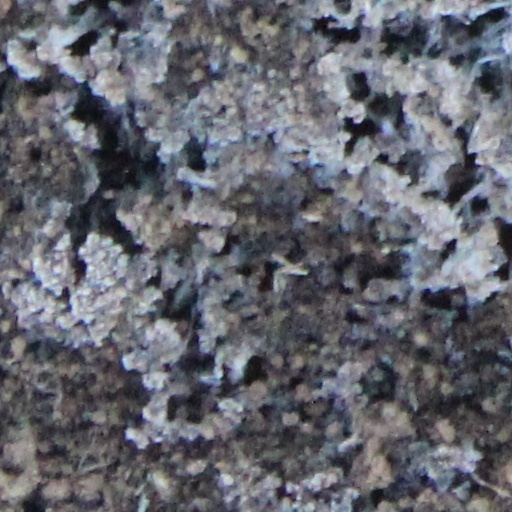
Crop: wheat